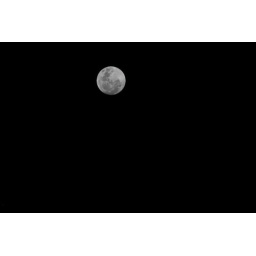
Just some pics I took for practise in low light. I really like the funky tree in the fore ground